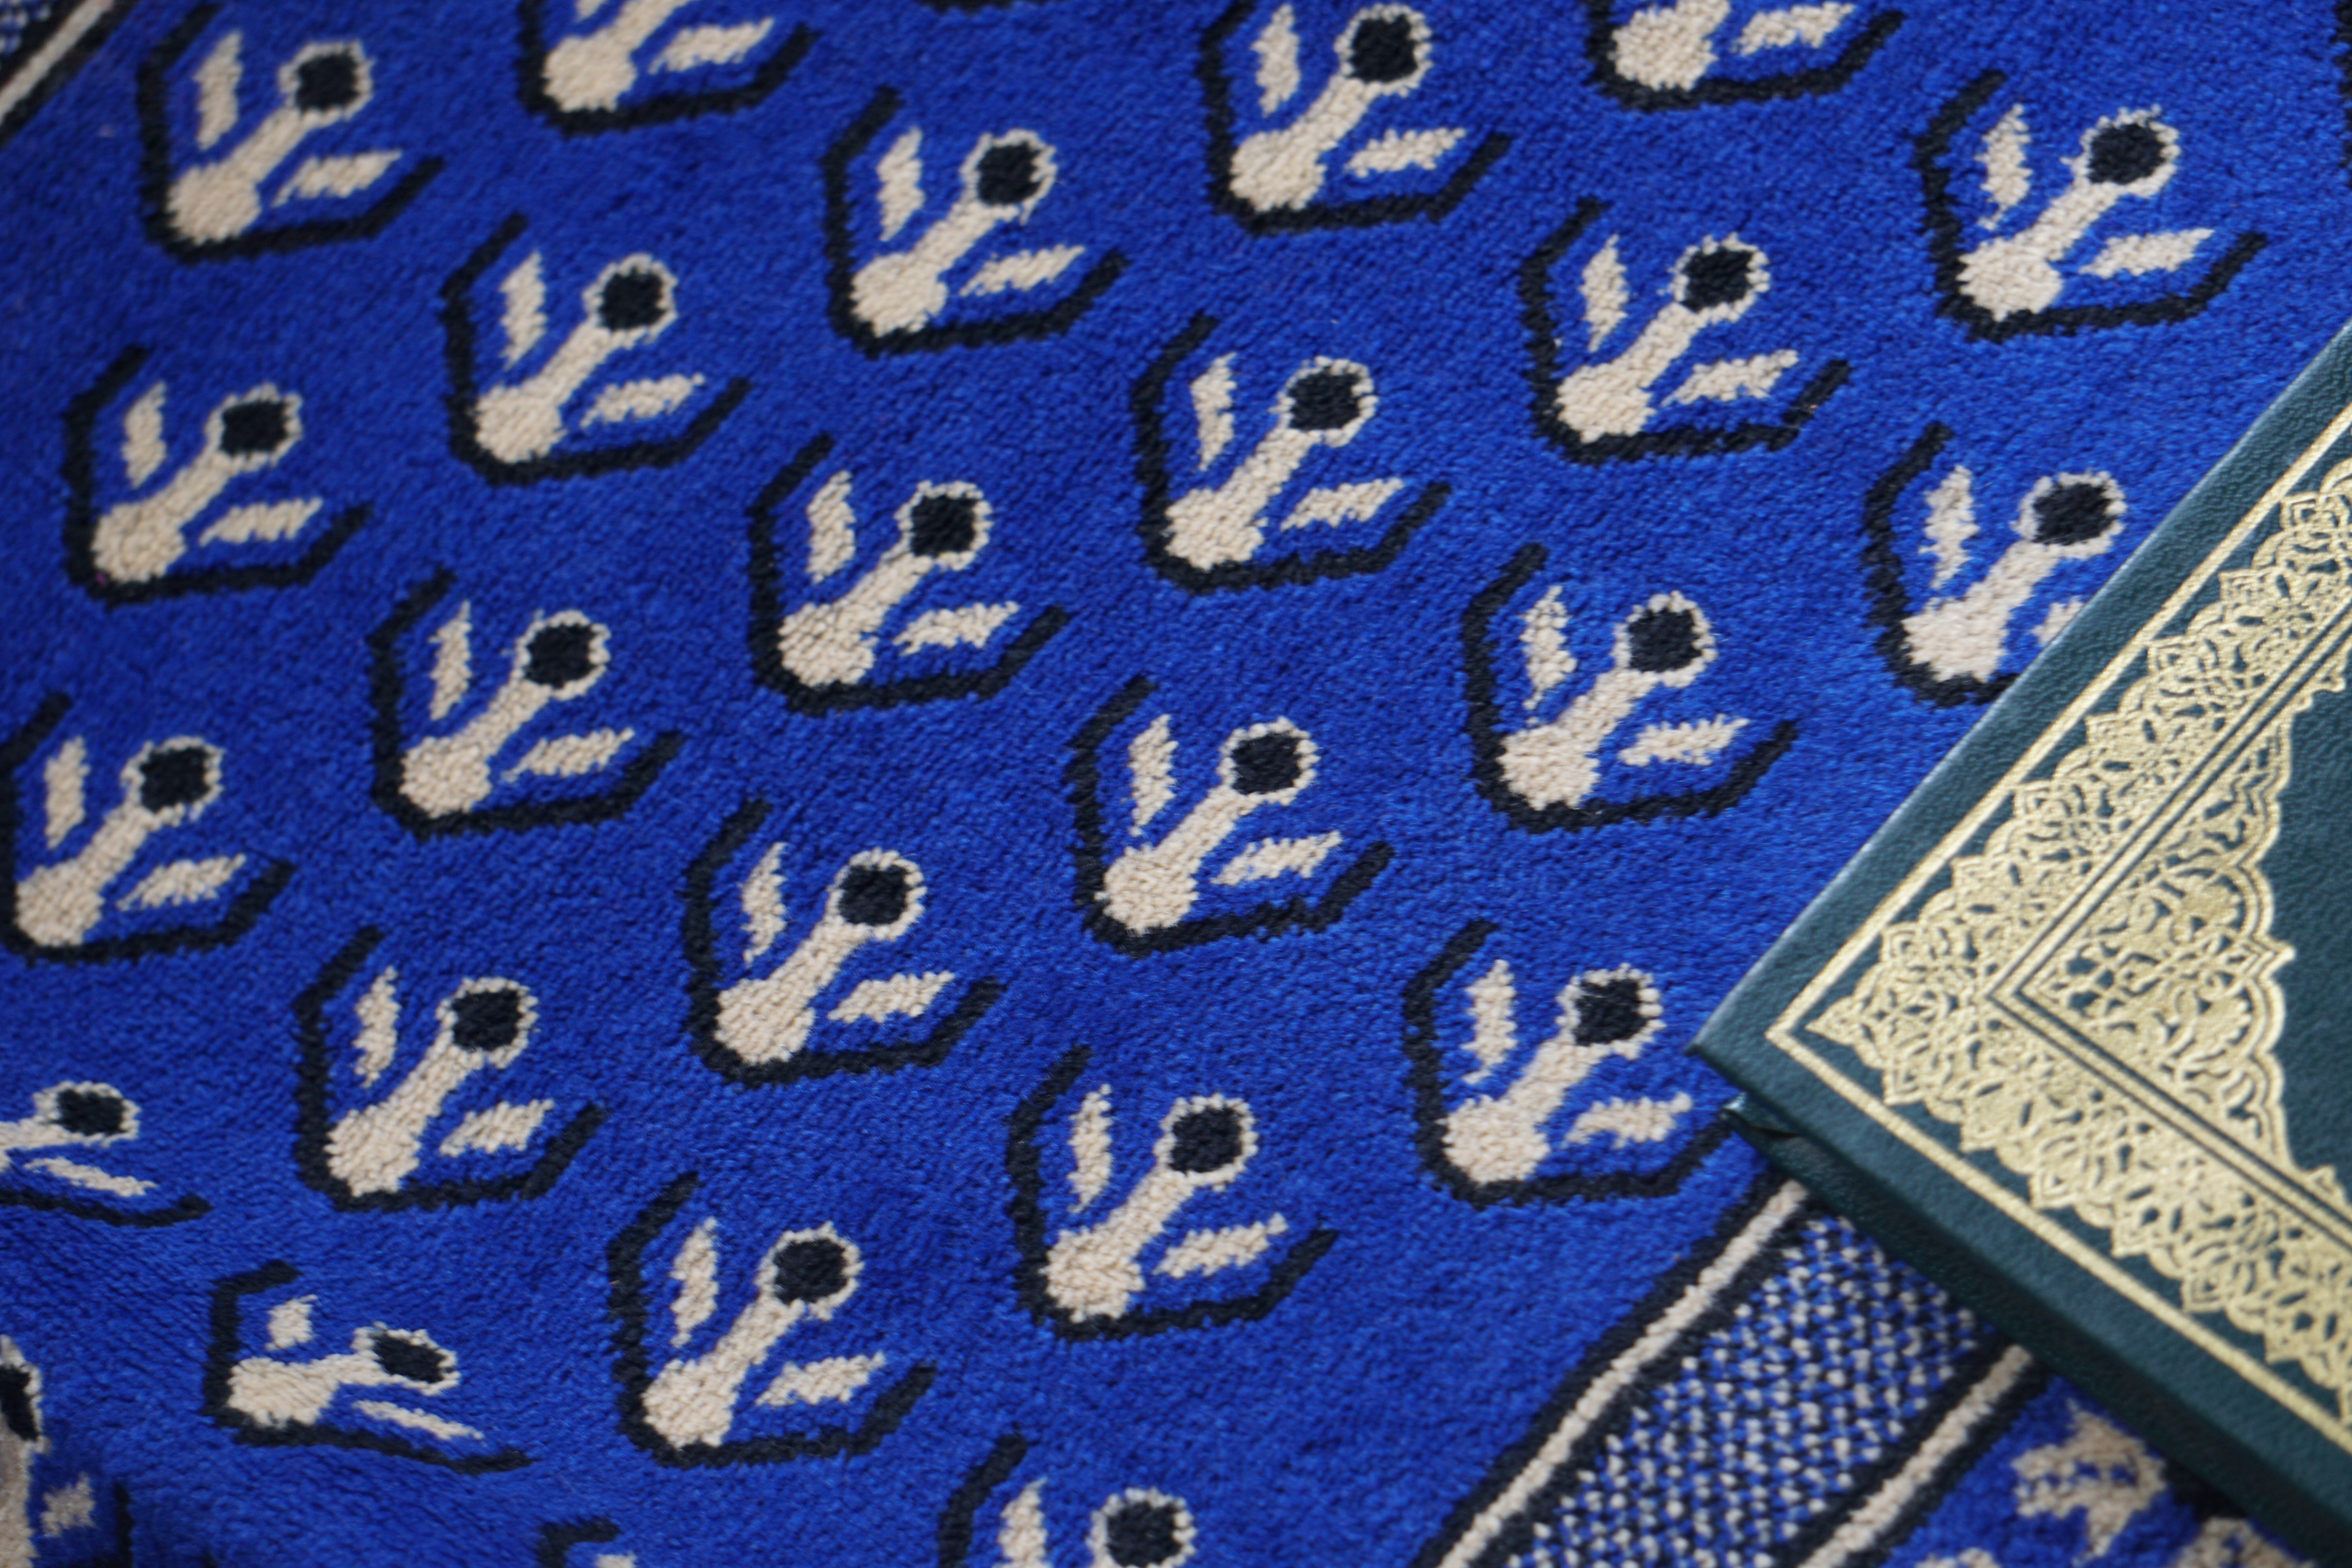
art, blue, cobalt blue, pattern, electric blue, number